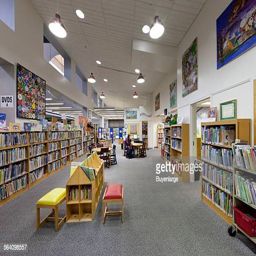
public library is located in the heart